Boy with a Dog

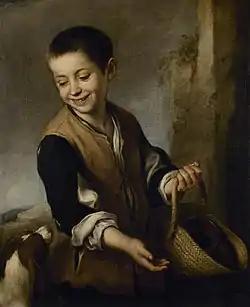
"Boy with a Dog" (ca. 1655–1660) by Bartolomé Esteban Murillo

Boy with a Dog is an oil on canvas painting executed ca. 1655–1660 by Bartolomé Esteban Murillo, now in the Hermitage Museum, in Saint Petersburg, for which it was acquired from the Comte de Choiseul collection in 1772.